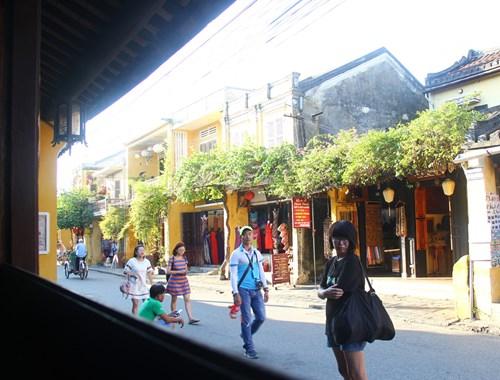
trên con phố đang có sự xuất hiện của một vài người